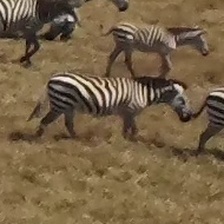
Pose orientation: right